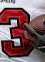
Number: 3